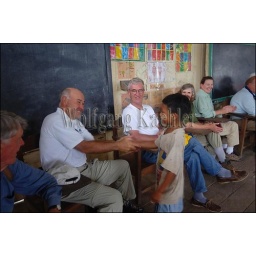
Peru, amazon river basin, near iquitos, maranon river, village, school, boy greeting tourist